Fort Nonsense (Annapolis, Maryland)

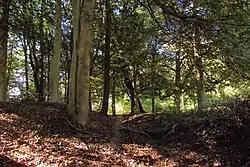
Earthen embankments

Fort Nonsense is a historic earthen fortification at Annapolis, Maryland. It consists of two arcs of embankments and ditches that date at least to the early 19th century. It is located near on a hilltop which has remained undisturbed by the surrounding Annapolis Naval Ship Research and Development Center. It is the last vestige of Annapolis Harbor fortifications.